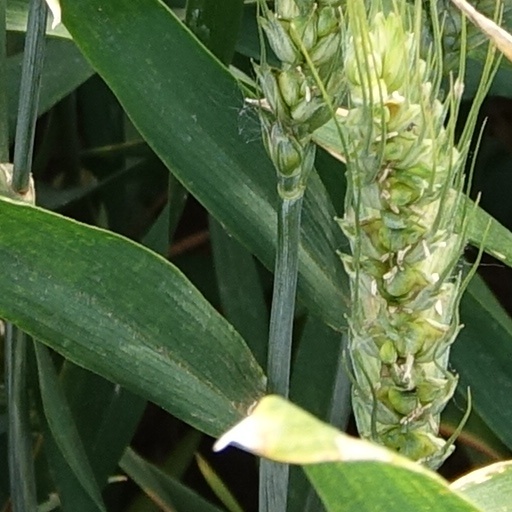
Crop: wheat